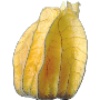
Label: Physalis with Husk 1